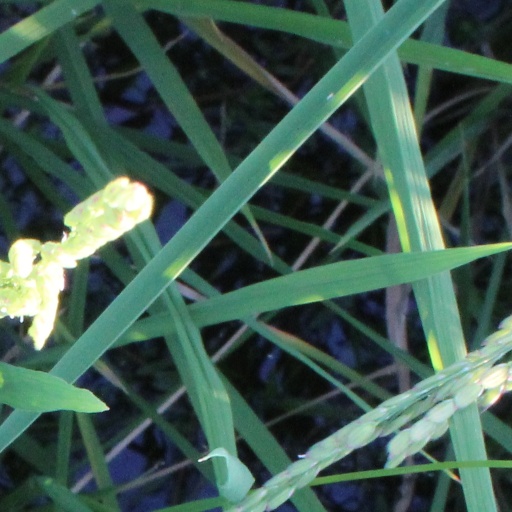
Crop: rice